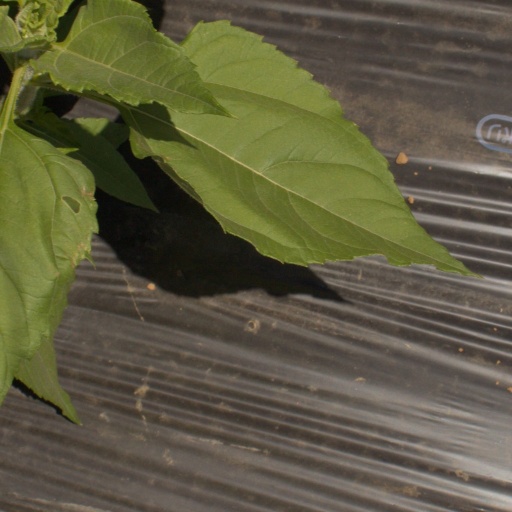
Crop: Jerusalem artichoke